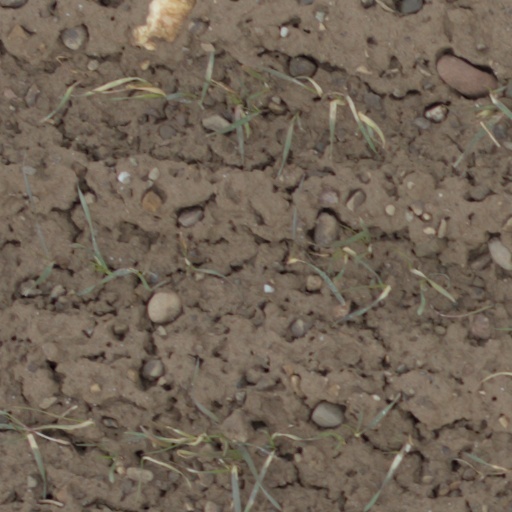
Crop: wheat